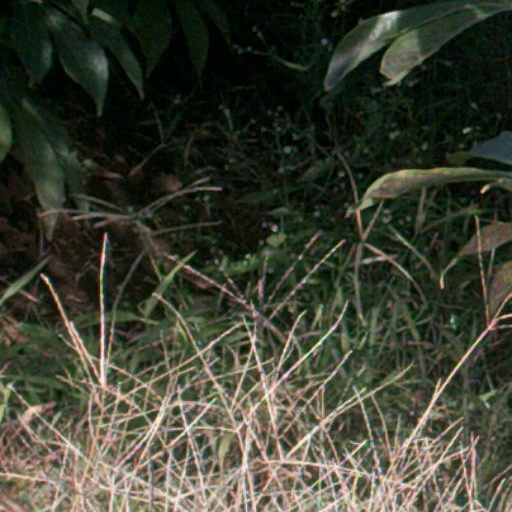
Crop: cassava